Tōdō Takatora

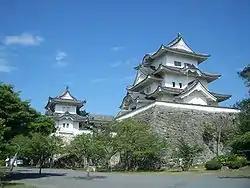
Reconstructed tenshu of Iga Ueno Castle

Later in 1609, Takatora completed the renovation of Iga Ueno Castle into a newly built layered tower-style castle. Takatora was also entrusted to renovate the Kameyama Castle in Tanba domain, Kyoto. The constructions and renovation of numerous castles were thought to be a preparation of the incoming potential conflicts against Hideyori Toyotomi of Osaka Castle and any feudal lords who were potentially siding with him, including castles built by Takatora.